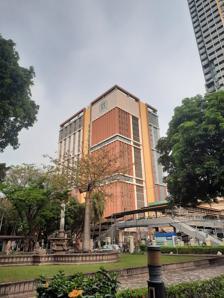
Building: Frassati Building
Country: Philippines
Year built: 2021
Academic building in Manila, Philippines Frassati Building Alternative names Blessed Pier Giorgio Frassati, O.P. Building (full) General information Status Completed Type School building Location corner of Cayco Street and Extramadura Street Town or city Sampaloc, Manila Country Philippines Coordinates 14°36′31″N 120°59′32″E / 14.6086°N 120.9921°E / 14.6086; 120.9921 Current tenants UST Senior High School , UST College of Information and Computing Sciences, Santo Tomas e-Service Providers, UST Educational Technology Center, DOST-TOMASInno Center Construction started 2017 Completed 2021 Opened 2019 Cost ₱ 4.0 billion Owner University of Santo Tomas Technical details Floor count 23 Design and construction Architect(s) Casas Architects The Blessed Pier Giorgio Frassati, O.P. Building , or simply the Frassati Building , is a 23-storey building in Sampaloc , Manila in the Philippines . It is part of the building complex of the University of Santo Tomas . The University will rename the building from 'blessed' to 'saint' once Frassati is officially declared a saint. Background The Blessed Pier Giorgio Frassati, O.P. Building is one of the major educational facility located at the corner of Extremadura and Cayco Streets within the University of Santo Tomas (UST) campus in Manila, Philippines. The building is named in honor of Pier Giorgio Frassati a saint in Catholicism, was officially completed and blessed on December 10, 2021. The inauguration was also in line the of several key campus developments, including the UST Link Bridge and the campus Stormwater Drainage System. Spanning 23 storeys, the Frassati Building also houses various academic units within UST, mainly accommodating the UST Senior High School , established in 2016. Additionally, the building also houses the UST College of Information and Computing Sciences (CICS), DOST-TOMASInno Center, Santo Tomas e-Service Providers (STePs), and the Educational Technology Center. On August 9, 2023, the UST CICS together with the Miguel de Benavides Library launched BiblioTech Ai a interactive library on its 19th floor. Features and facilities The architectural design of the Frassati Building incorporates state-of-the-art amenities, including: Smart classrooms A two-storey library An auditorium A cafeteria A chapel Gymnasium Laboratories Parking facilities Inauguration and blessing The completion of the Frassati Building was marked by a series of blessing rites conducted on December 10, 2021, presided over by UST Vice Rector Rev. Fr. Isaias D. Tiongco, O.P., along with Dominican Fathers . Following the external blessings, a Eucharistic Celebration was held, signifying the building's consecration and commitment to the University's mission. Patronage The building is named after Pier Giorgio Frassati , an Italian activist who is considered as a saint in Roman Catholicism, for embodying "a legacy of social justice and service to the marginalized". Beatified by Pope John Paul II in 1990, Frassati serves as the patron of UST's Senior High School, reflecting the institution's commitment to "holistic education and moral formation". See also List of University of Santo Tomas buildings References ^ Tamio, Trisha; Serrano, Mc Neil Zyh; Serrano, Trisha Tamio and Mc Neil Zyh (2024-05-03). "From blessed to saint: UST to rename Frassati bldg" . The Flame . ^ CNA. "Pier Giorgio Frassati could be canonized during 2025 Jubilee, cardinal says" . Catholic News Agency . ^ Malgapu, Hans (2022-02-23). "UST formally inaugurates Frassati Building; drainage system, link bridge also blessed" . University of Santo Tomas . ^ Solano, Dawn Danielle (2021-12-10). "UST marks final construction of Frassati bldg through blessing rites" . The Flame . ^ "Senior High School" . University of Santo Tomas . ^ "University of Santo Tomas propels deep tech innovation as the official University Partner for TECH PLANTER in the Philippines 2024" . Leave a Nest . 2024-03-19 . ^ Solano, Dawn Danielle (2021-12-10). "UST marks final construction of Frassati bldg through blessing rites" . The Flame . ^ Cabato, Luisa (August 9, 2023). "UST unveils 'interactive' library for CICS students" . Manila Bulletin . v t e University of Santo Tomas Academics Accountancy Architecture Arts & Letters Civil Law Commerce & Business Administration Ecclesiastical Studies Education Engineering Fine Arts & Design Graduate School Graduate School of Law Information & Computing Sciences Medicine & Surgery Music Nursing Pharmacy Physical Education & Athletics Science Senior High School Education High School Junior High School Colleges Campus Arch of the Centuries Benavides Monument Buenaventura Garcia Paredes Building Frassati Building Central Seminary Building Field Hospital Main Building Medicine Museum Miguel de Benavides Library Museum of Arts & Sciences Plaza Benavides Plaza Mayor Plaza Intramuros Publishing House Quadricentennial Pavilion Buildings España Boulevard History History of UST Timeline Traditions System Academic dress Archivo Baybayin Documents DZST Internment camp Maces of the Rector Magnificus Royal University Militias Stamps, banknote and coins Thomasian Martyrs Quadricentennial Neo-Centennial Research Thomas Aquinas Research Complex Henry Sy Sr. Hall Dr. Tony Tan Caktiong Innovation Center Dr. William T. Belo Interdisciplinary Research Institute Student life Awards and prizes Publications The Varsitarian The Flame Thomasian Welcome Walk Christmas Concert Paskuhan Singers Golden Corps of Cadets Tiger Radio Athletics Growling Tigers Men's basketball Women's volleyball Women's football Salinggawi Dance Troupe Yellow Jackets La Salle rivalry UP rivalry People Miguel de Benavides Alumni Rector Magnificus